Malibu Bikini Volleyball

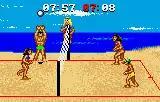
Gameplay screenshot.

"Malibu Bikini Volleyball" is a two-on-two beach volleyball game similar to "Kings of the Beach" and "RealSports Volleyball", where players take control of either a male or a female avatar in a series of matches on outdoor courts taking place in Malibu, California. Most of the rules from the sport are present in the title, though they can be modified in the options menu along with other settings that alters the matches. Some of the gameplay options found within the game include a friendly mode where players can practice their skills and a tournament mode where multiple teams must be faced in order to become the emerging champion. Multiplayer is one of the main focus of the game, as up to four players can compete against each other by connecting four Atari Lynx units via the system's ComLynx port during the title screen. During gameplay, players are able to apply skills such as serve, pass, set, attack and block the incoming ball for offensive and defensive purposes respectively in order to score points. A noteworthy feature is the ability to change the in-game music by pressing the Option 2 button during gameplay to do so.